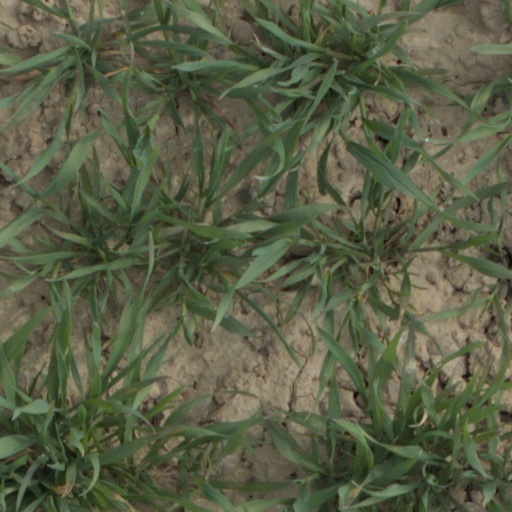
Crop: wheat